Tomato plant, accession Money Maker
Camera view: tilt-top (135 deg); turntable rotation: 60 degrees
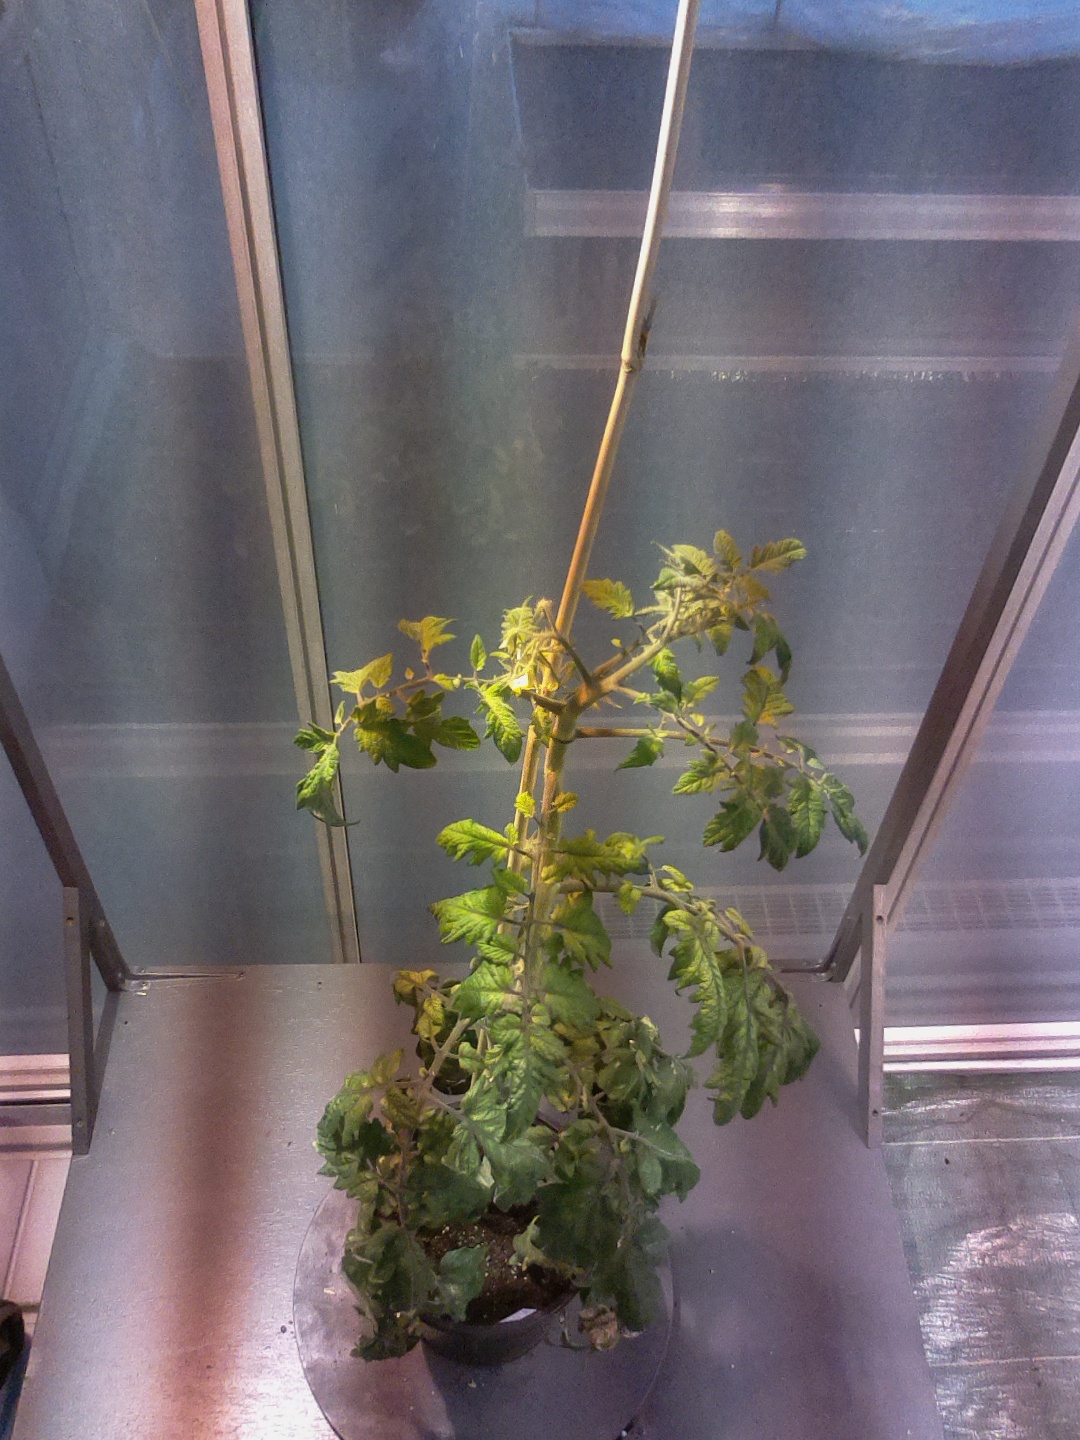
BBCH growth stage 72: 20%-30% of final fruit size